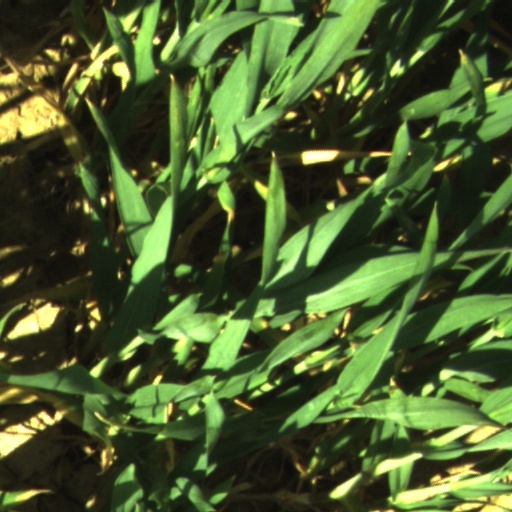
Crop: wheat